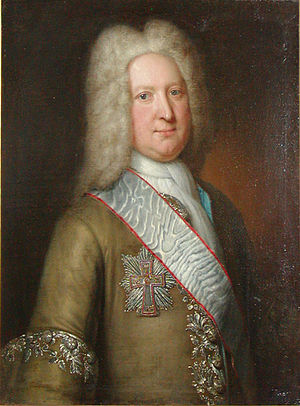
Heinrich Friedrich von Söhlenthal
Henrik Frederik Sohlenthal (1685-1752), rigsfriherre, amtmand, diplomat
Heinrich Friedrich rigsfriherre von Söhlenthal var en tysk adelsmand i dansk tjeneste som diplomat, bror til Georg Wilhelm og Beate Henriette von Söhlenthal.